Dorothy Catherine Draper

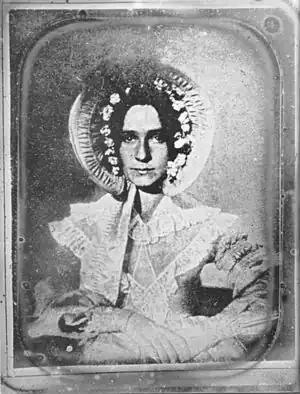
Daguerreotype of Draper taken by her brother John William Draper,

Dorothy Catherine Draper (6 August 1807–10 December 1901) was an artist, educator and chemist notable for being the subject of the earliest existent daguerreotype portrait made in the United States.